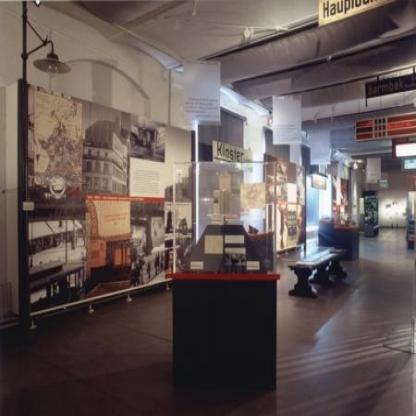
Scene: Indoor